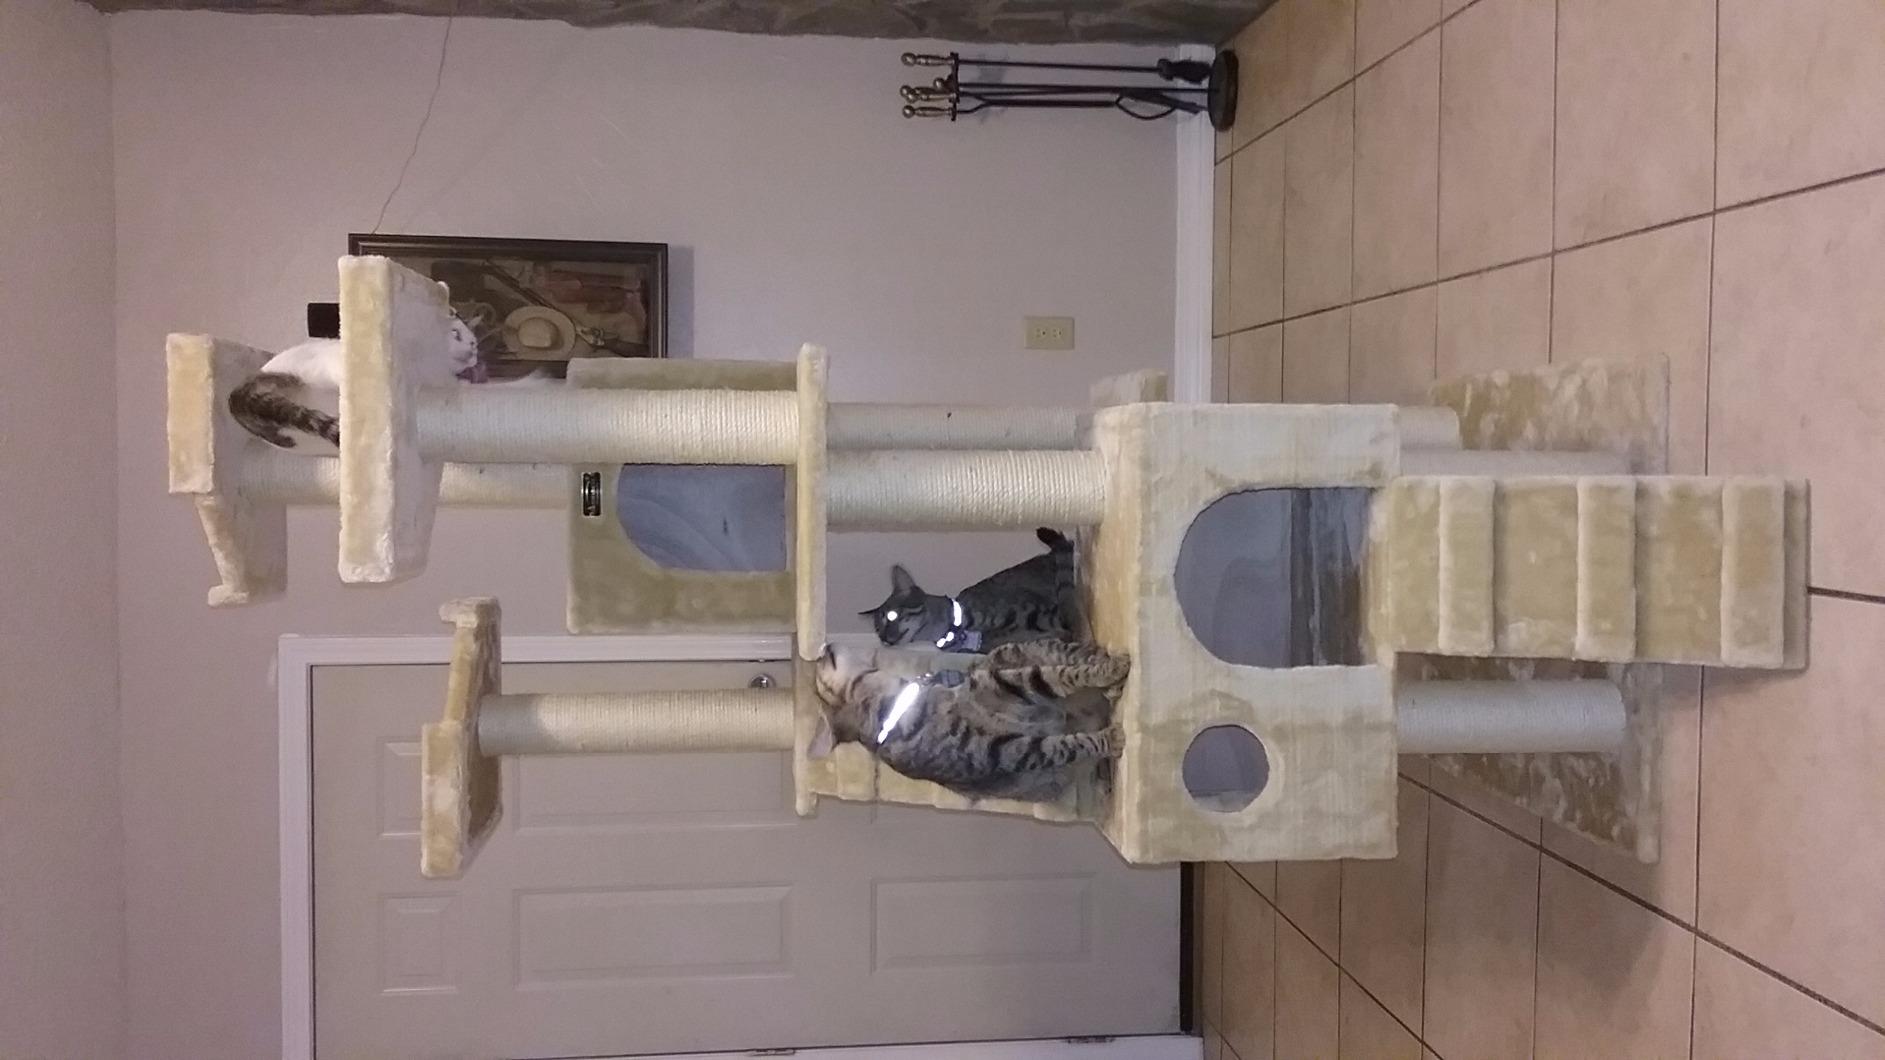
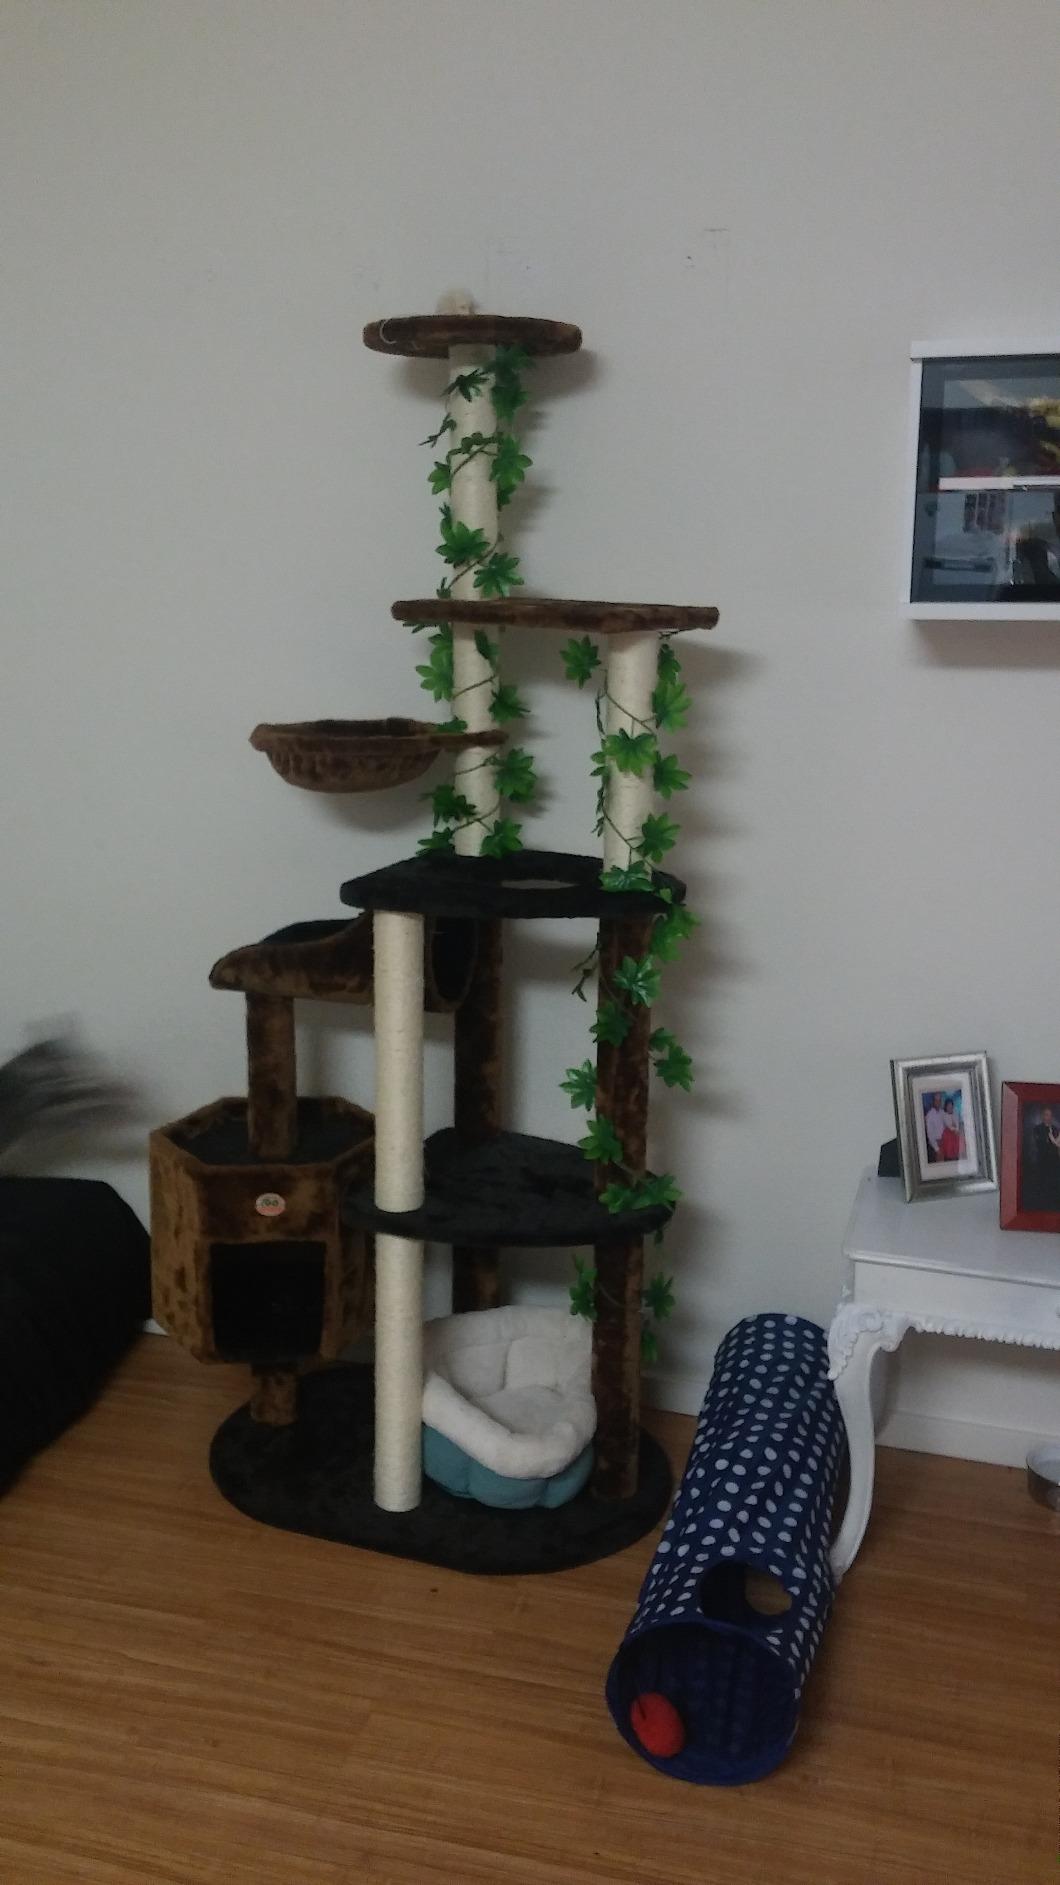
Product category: items_cat tree
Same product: no